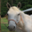
Label: horse